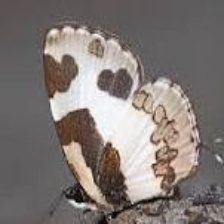
Species: ELBOWED PIERROT